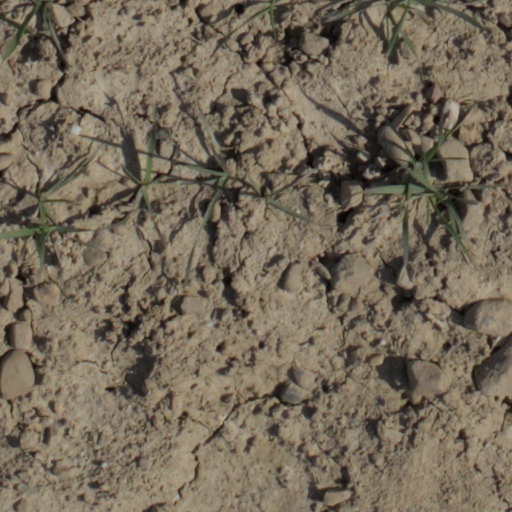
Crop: wheat